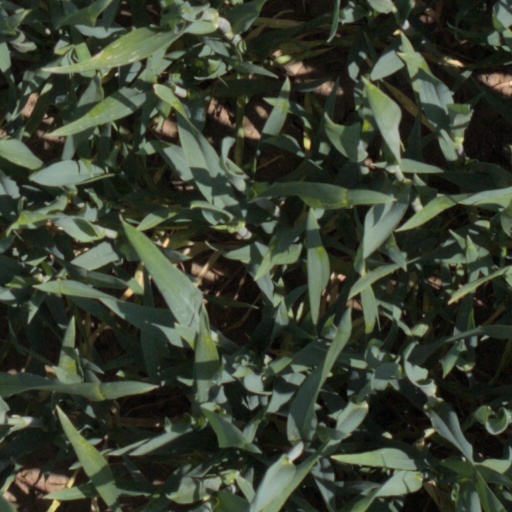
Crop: wheat